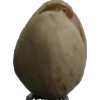
Label: pistachio